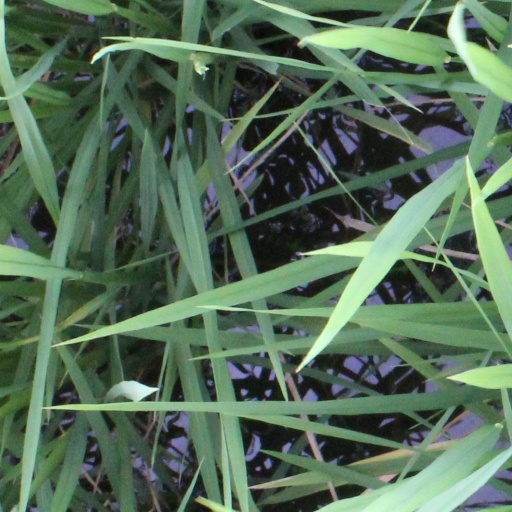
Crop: rice